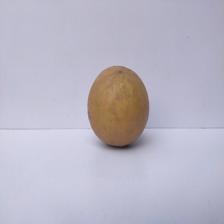
Size: Large